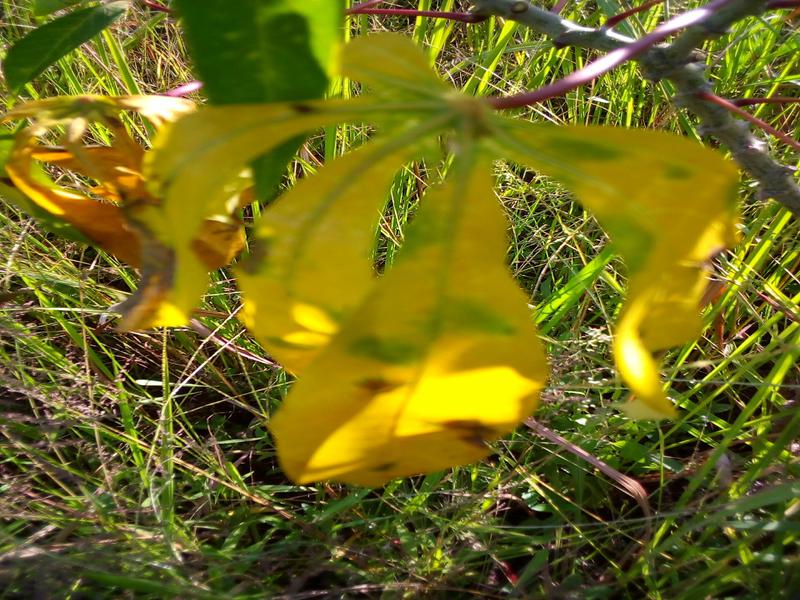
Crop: cassava
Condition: bacterial_blight